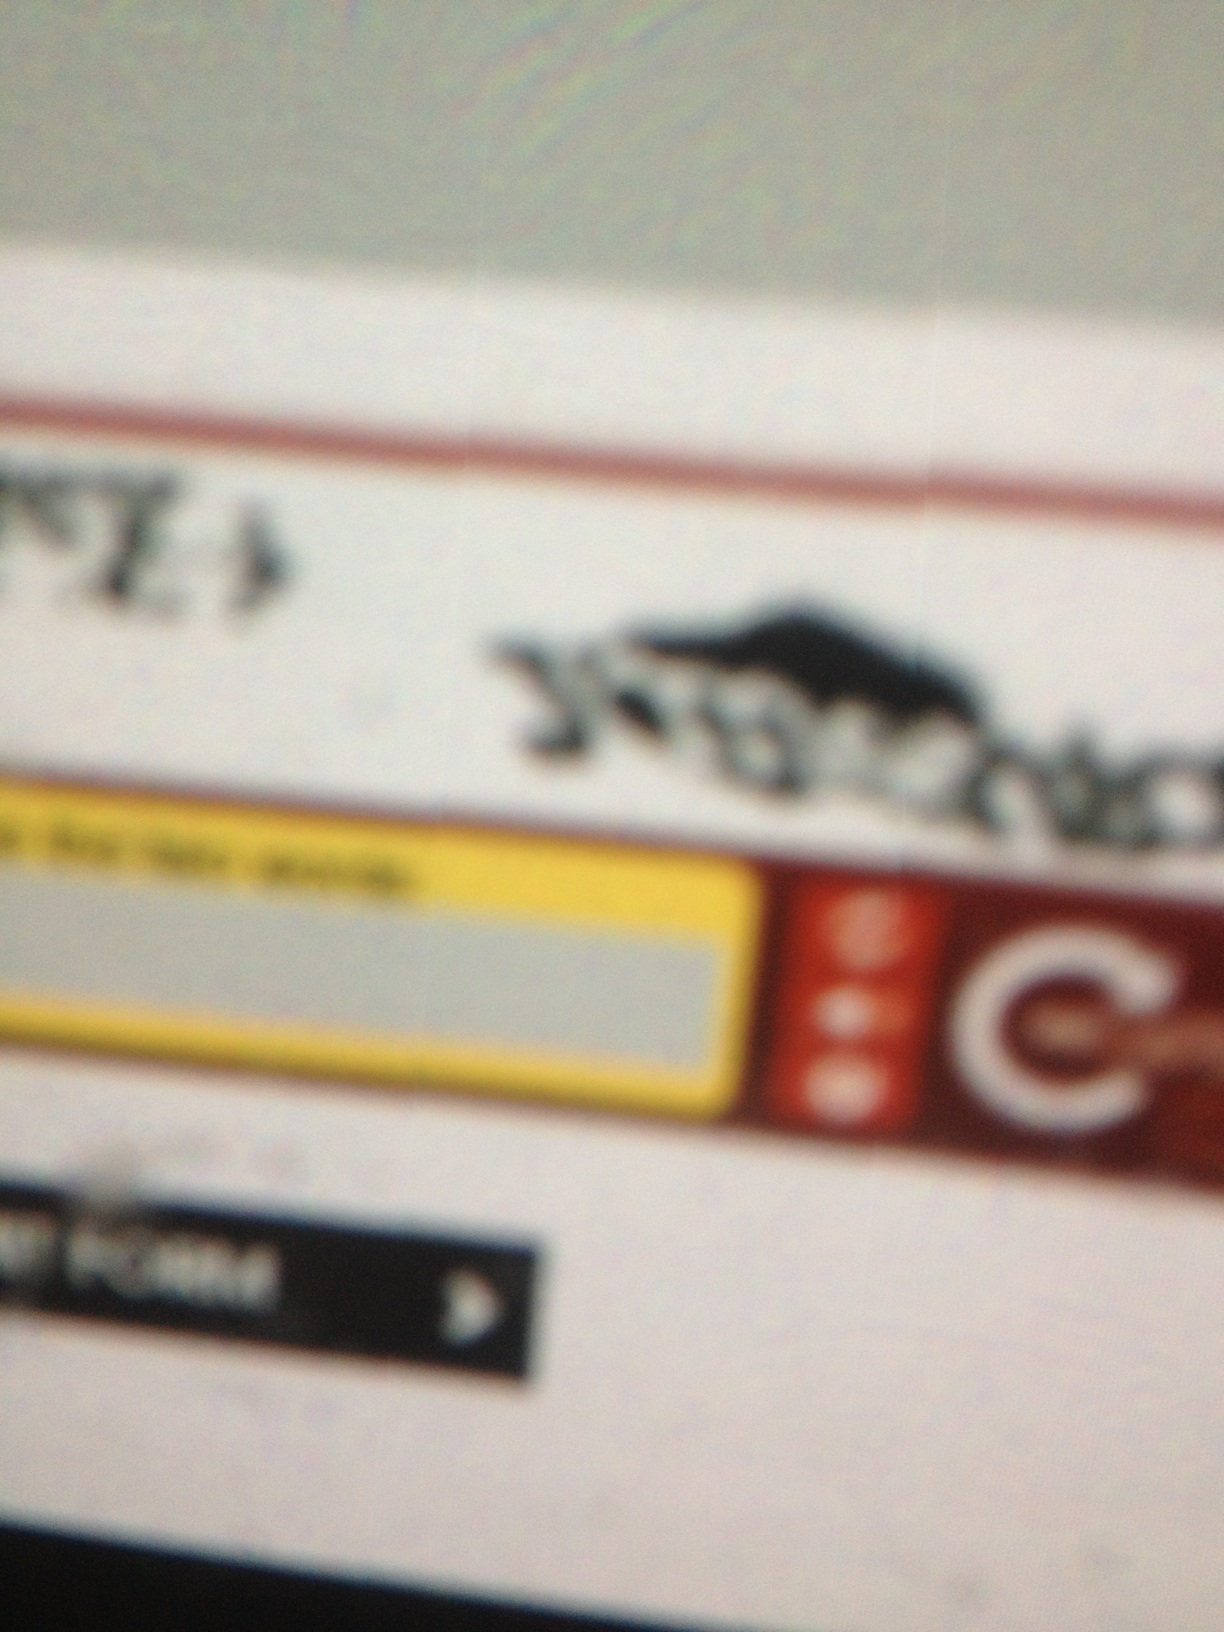Question: I need to determine the words in this captcha image. Thank you.
Answer: unanswerable